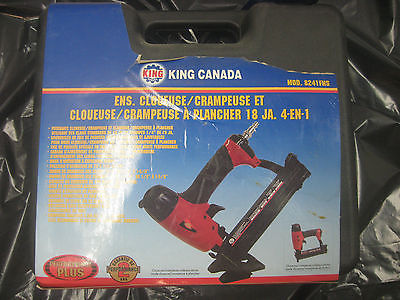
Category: stapler